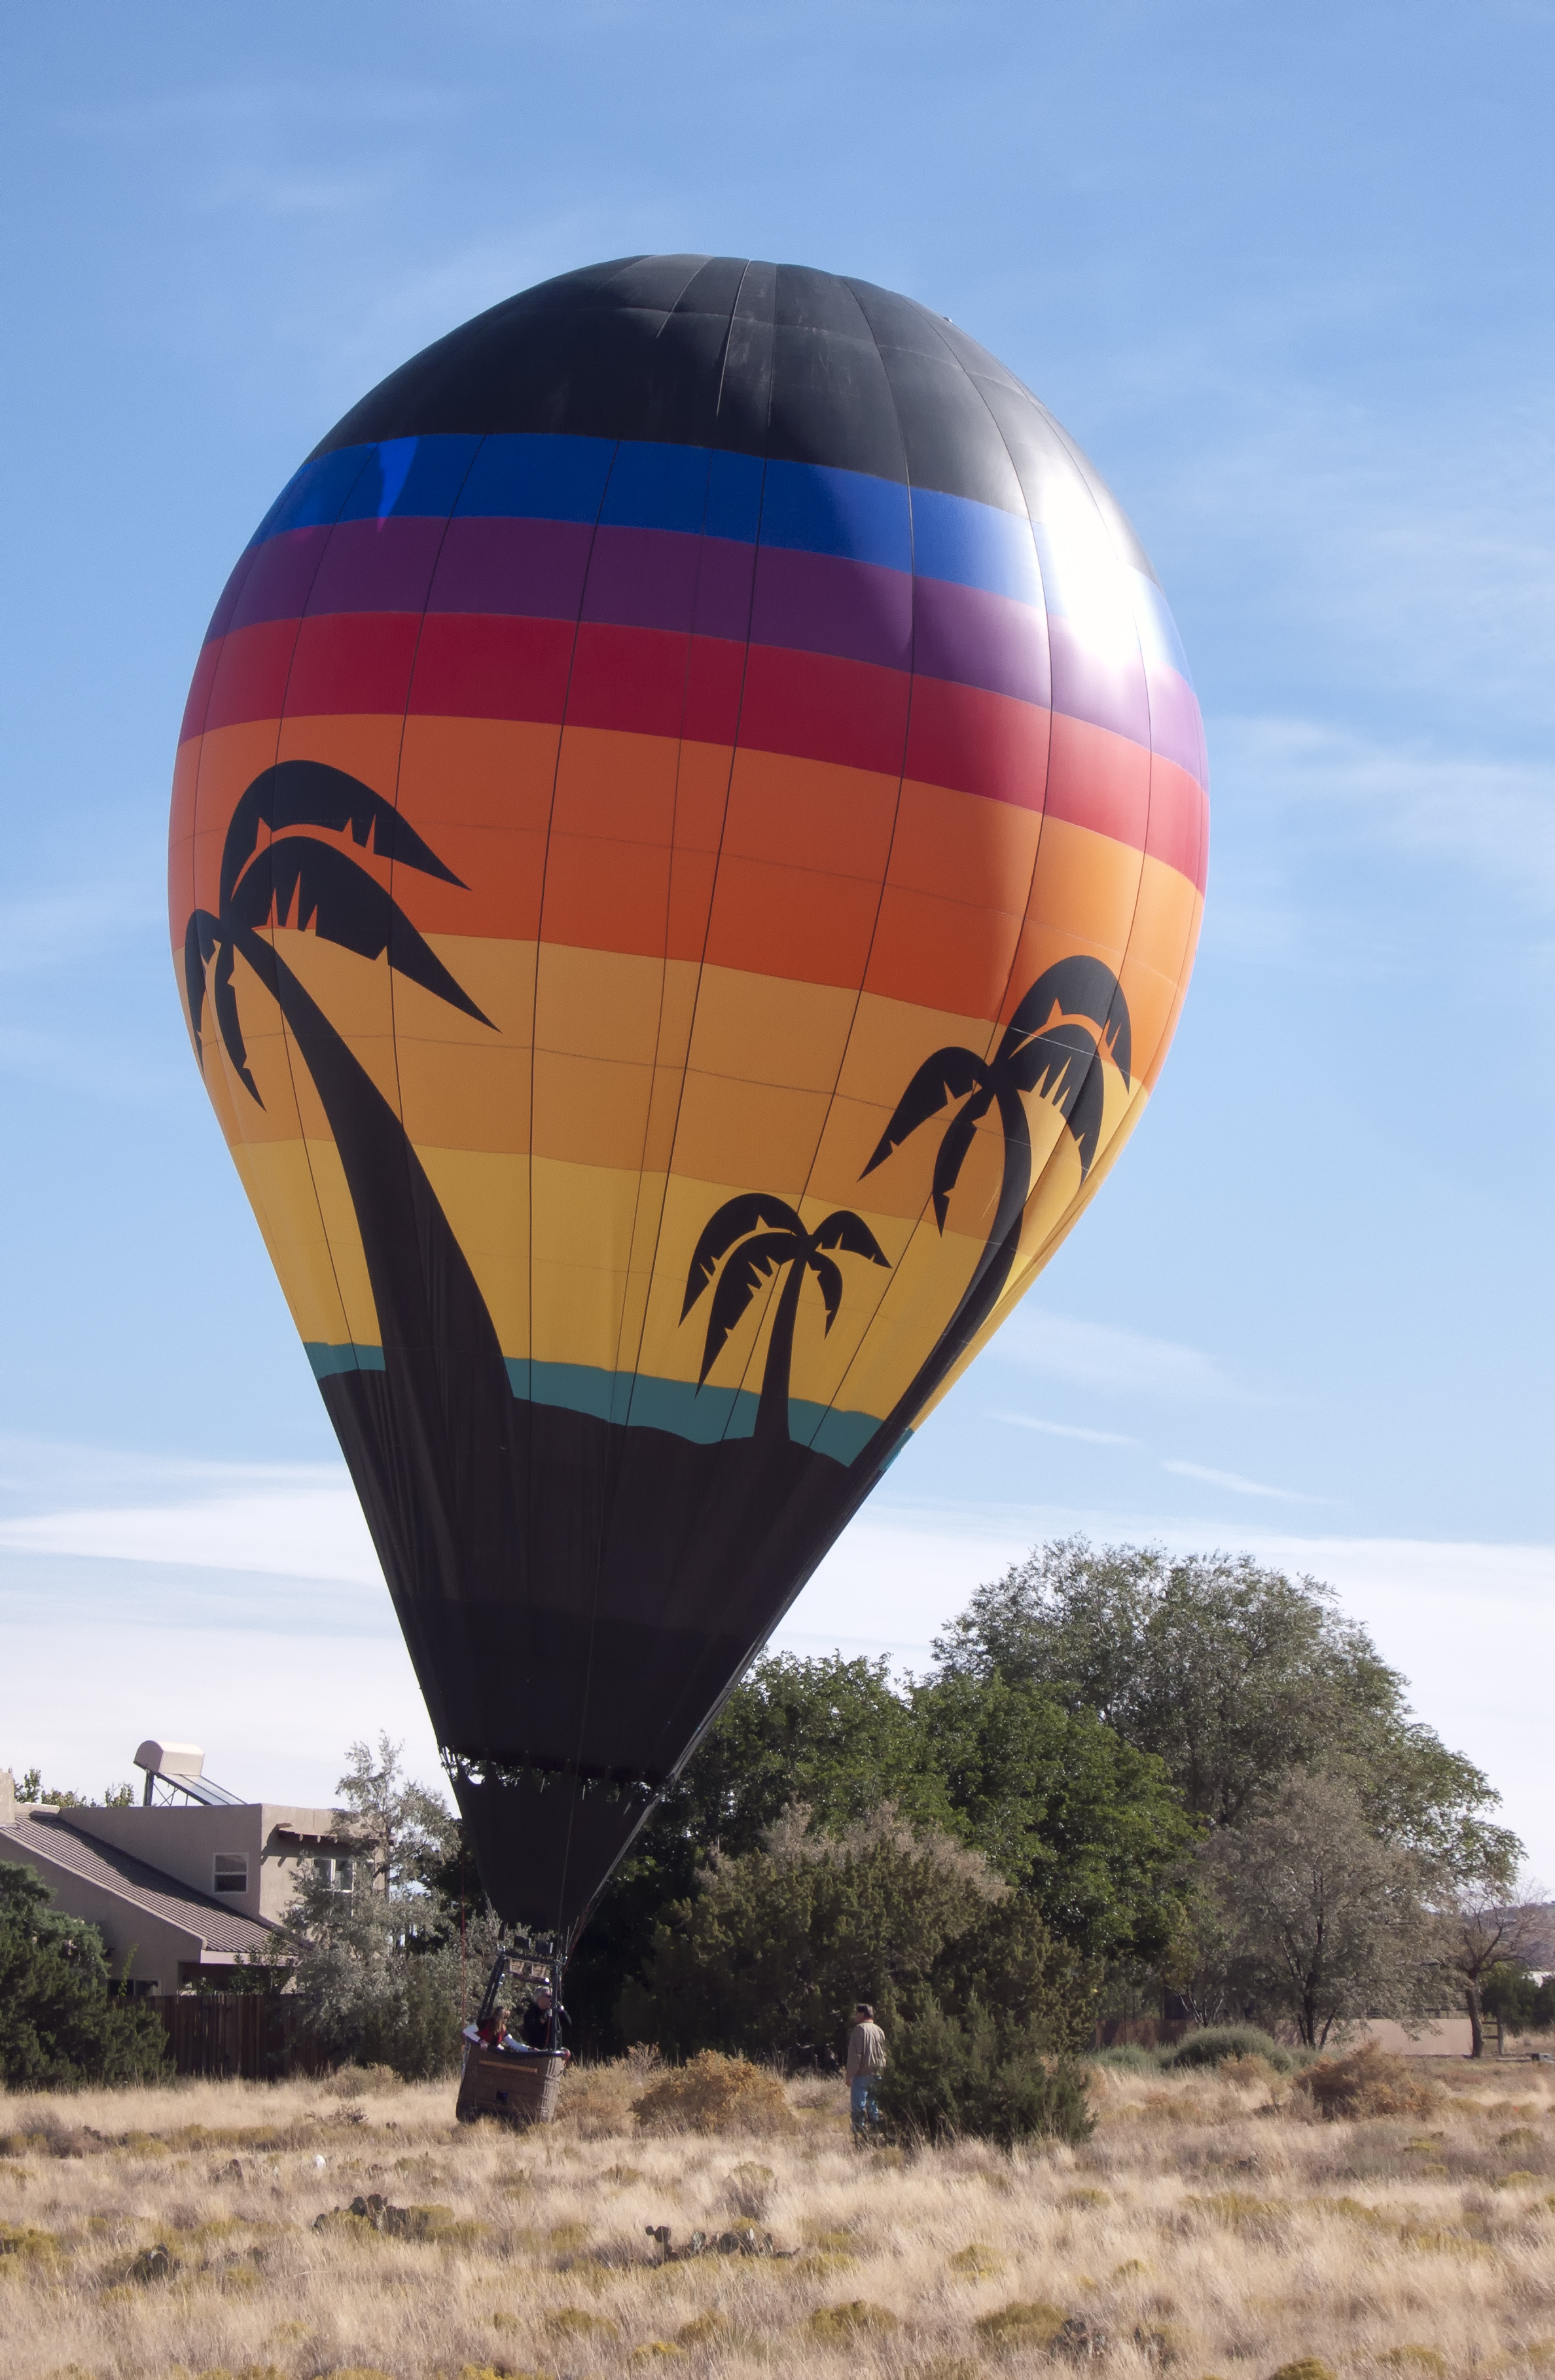
balloon, hot air balloon, aircraft, vehicle, toy, hot air ballooning, atmosphere of earth